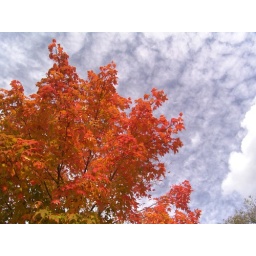
A tree by the river in its full Autumn glory.